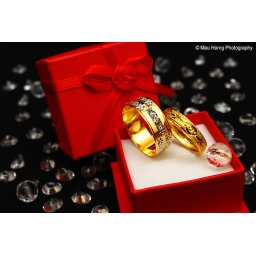
A pair of couple ring in small red box surrounded with crystals.